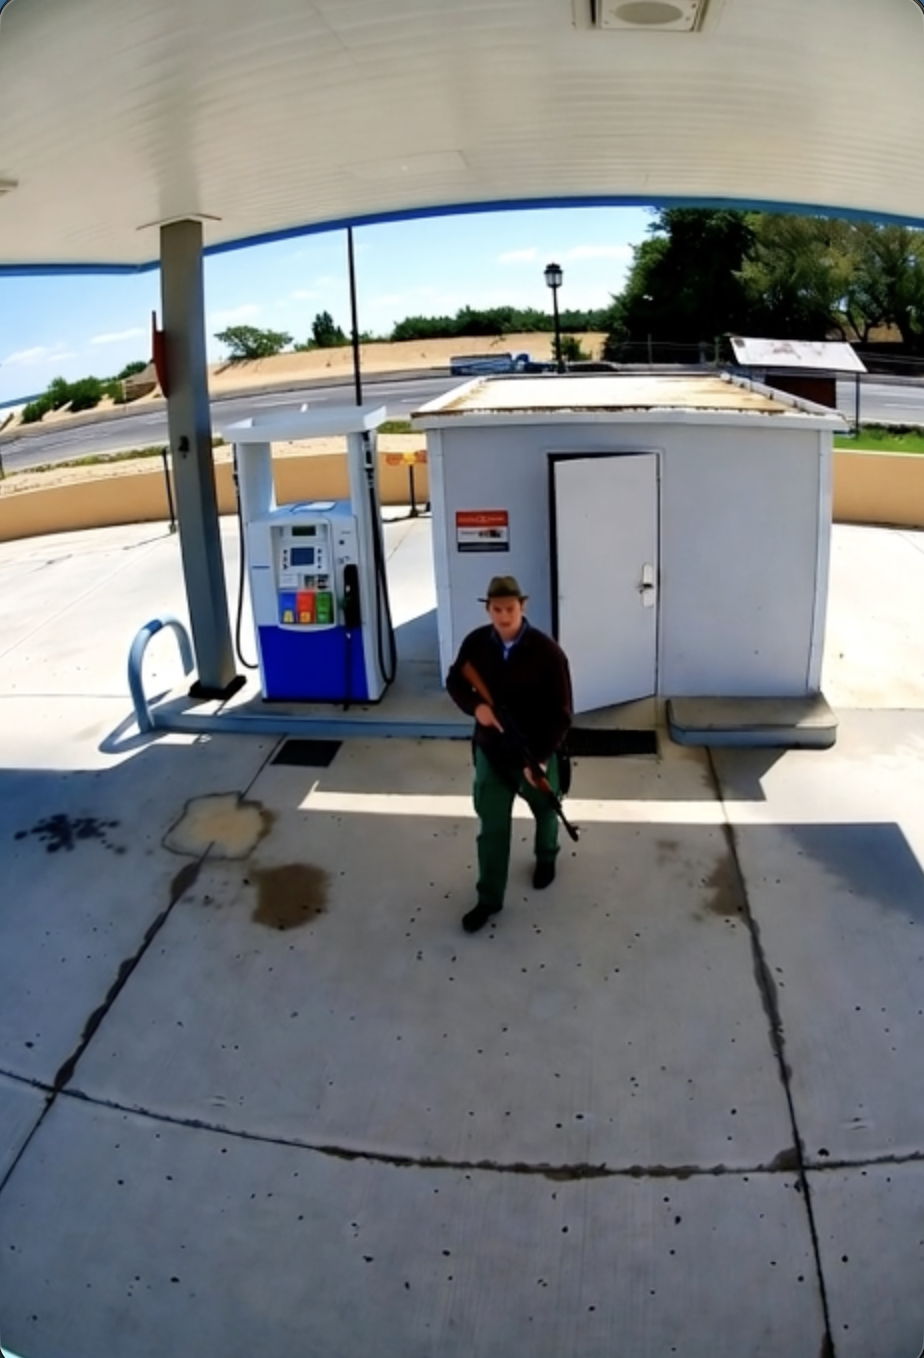
Object: person

Object: weapon